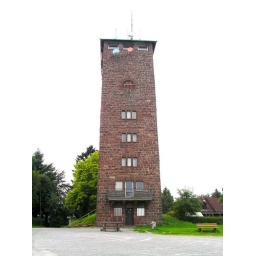
Dobel observation tower.The water tower was built in 1937 and offers a beautiful view over the northern Black Forest